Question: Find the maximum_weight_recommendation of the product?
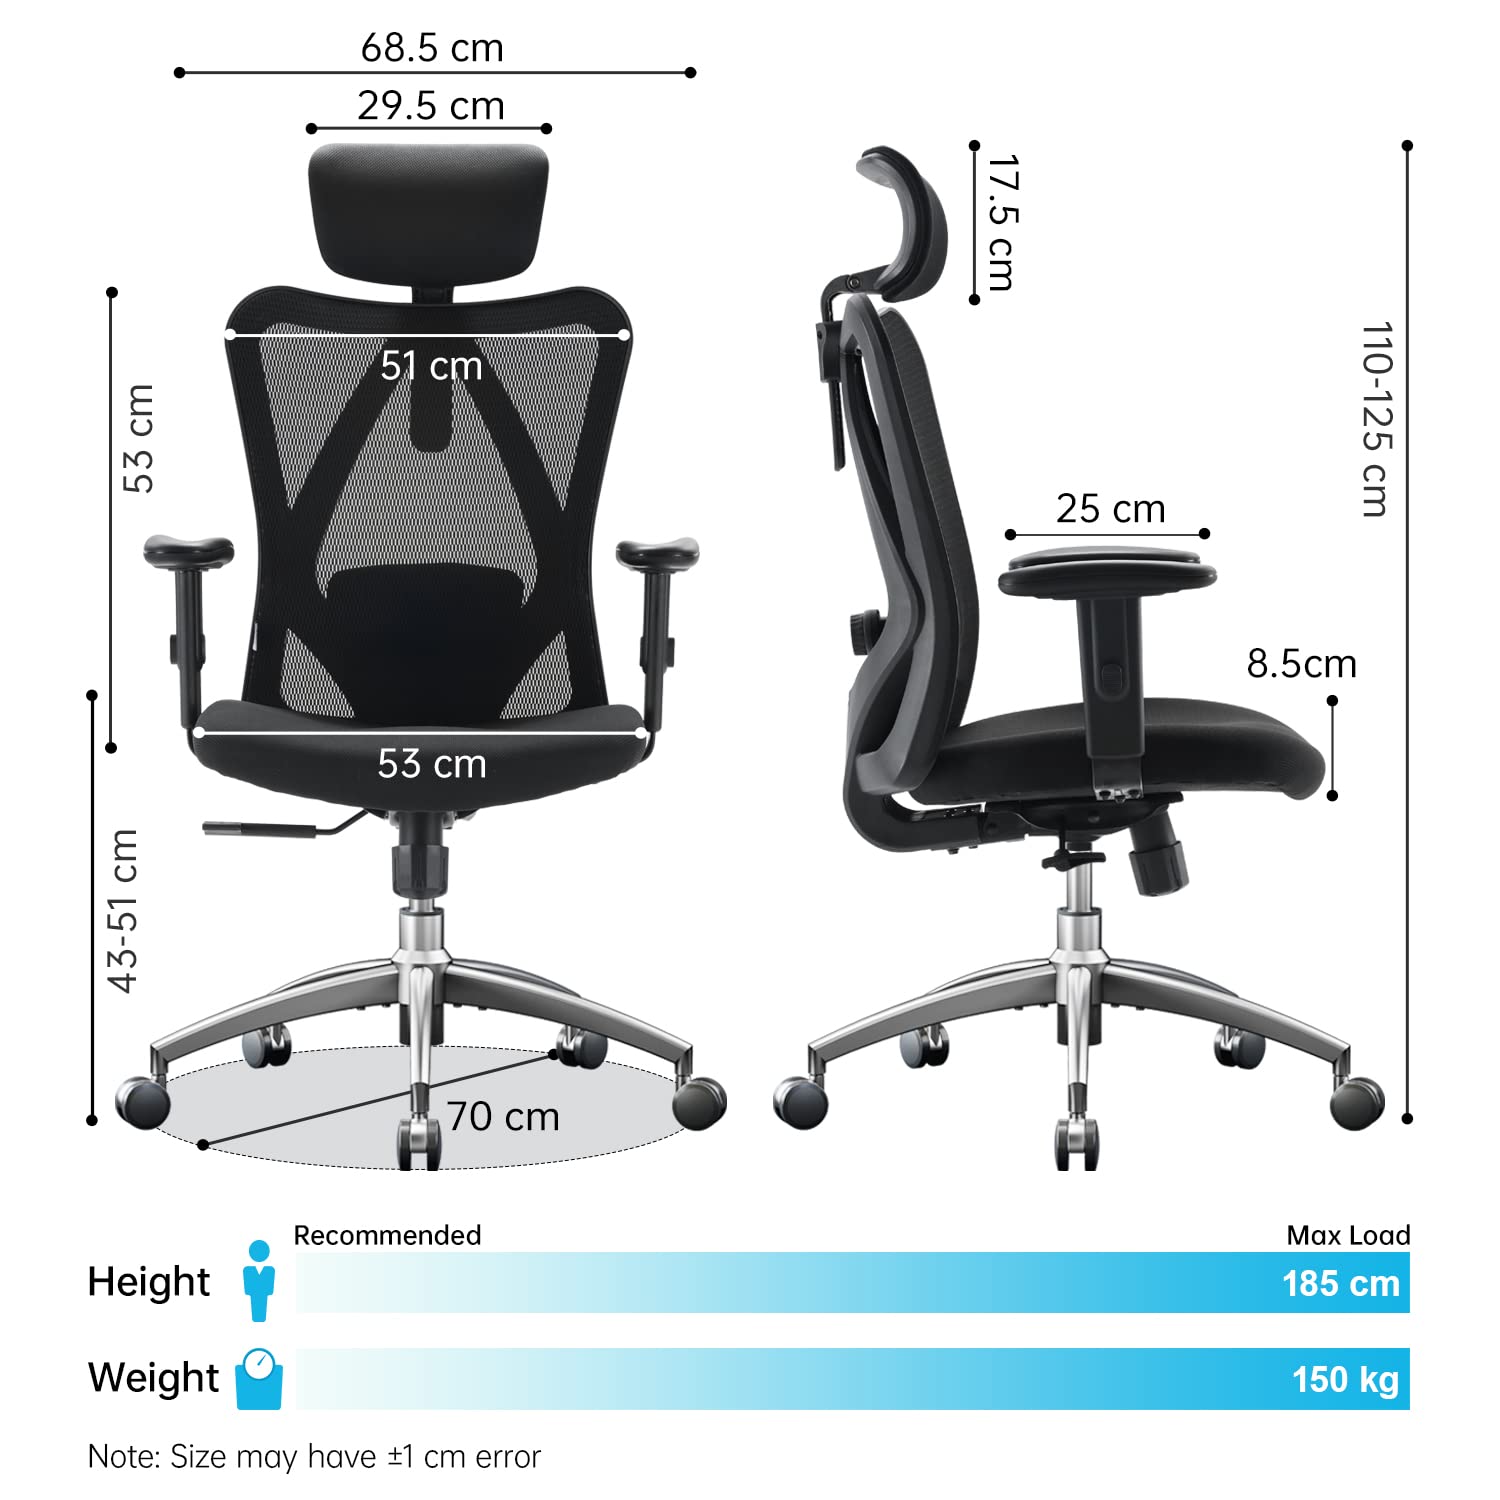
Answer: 150 kilogram